Bergen Street station (IND Culver Line)

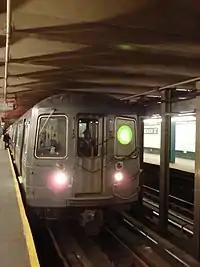
A G train of R68A cars at the station

A study on implementing an F express variant on the Culver Line found that reopening Bergen Street's lower level for express trains had potential benefits, including relieving passenger congestion along the heavily used northern section of the line, but that the costs of reopening the lower level outweighed the benefits. When the station was used for express service, passengers would wait on the staircases to see which level the next Manhattan-bound train would arrive at. This currently occurs at the Delancey Street/Essex Street station where passengers wait to see whether a northbound F arrives on the lower level, or whether a northbound M arrives on the upper level, since both services operate local along the Sixth Avenue Line north of that point. Repairs to restore the lower level to operating conditions, as well as required upgrades to make the station ADA-accessible, are estimated to cost over $75 million. The signals near the station, damaged during the Bergen Street fire in 1999, would also have to be rebuilt to allow trains to stop at the station. Since restoring the lower level is prohibitively expensive, it is bypassed by F express trains, which resumed service in September 2019.